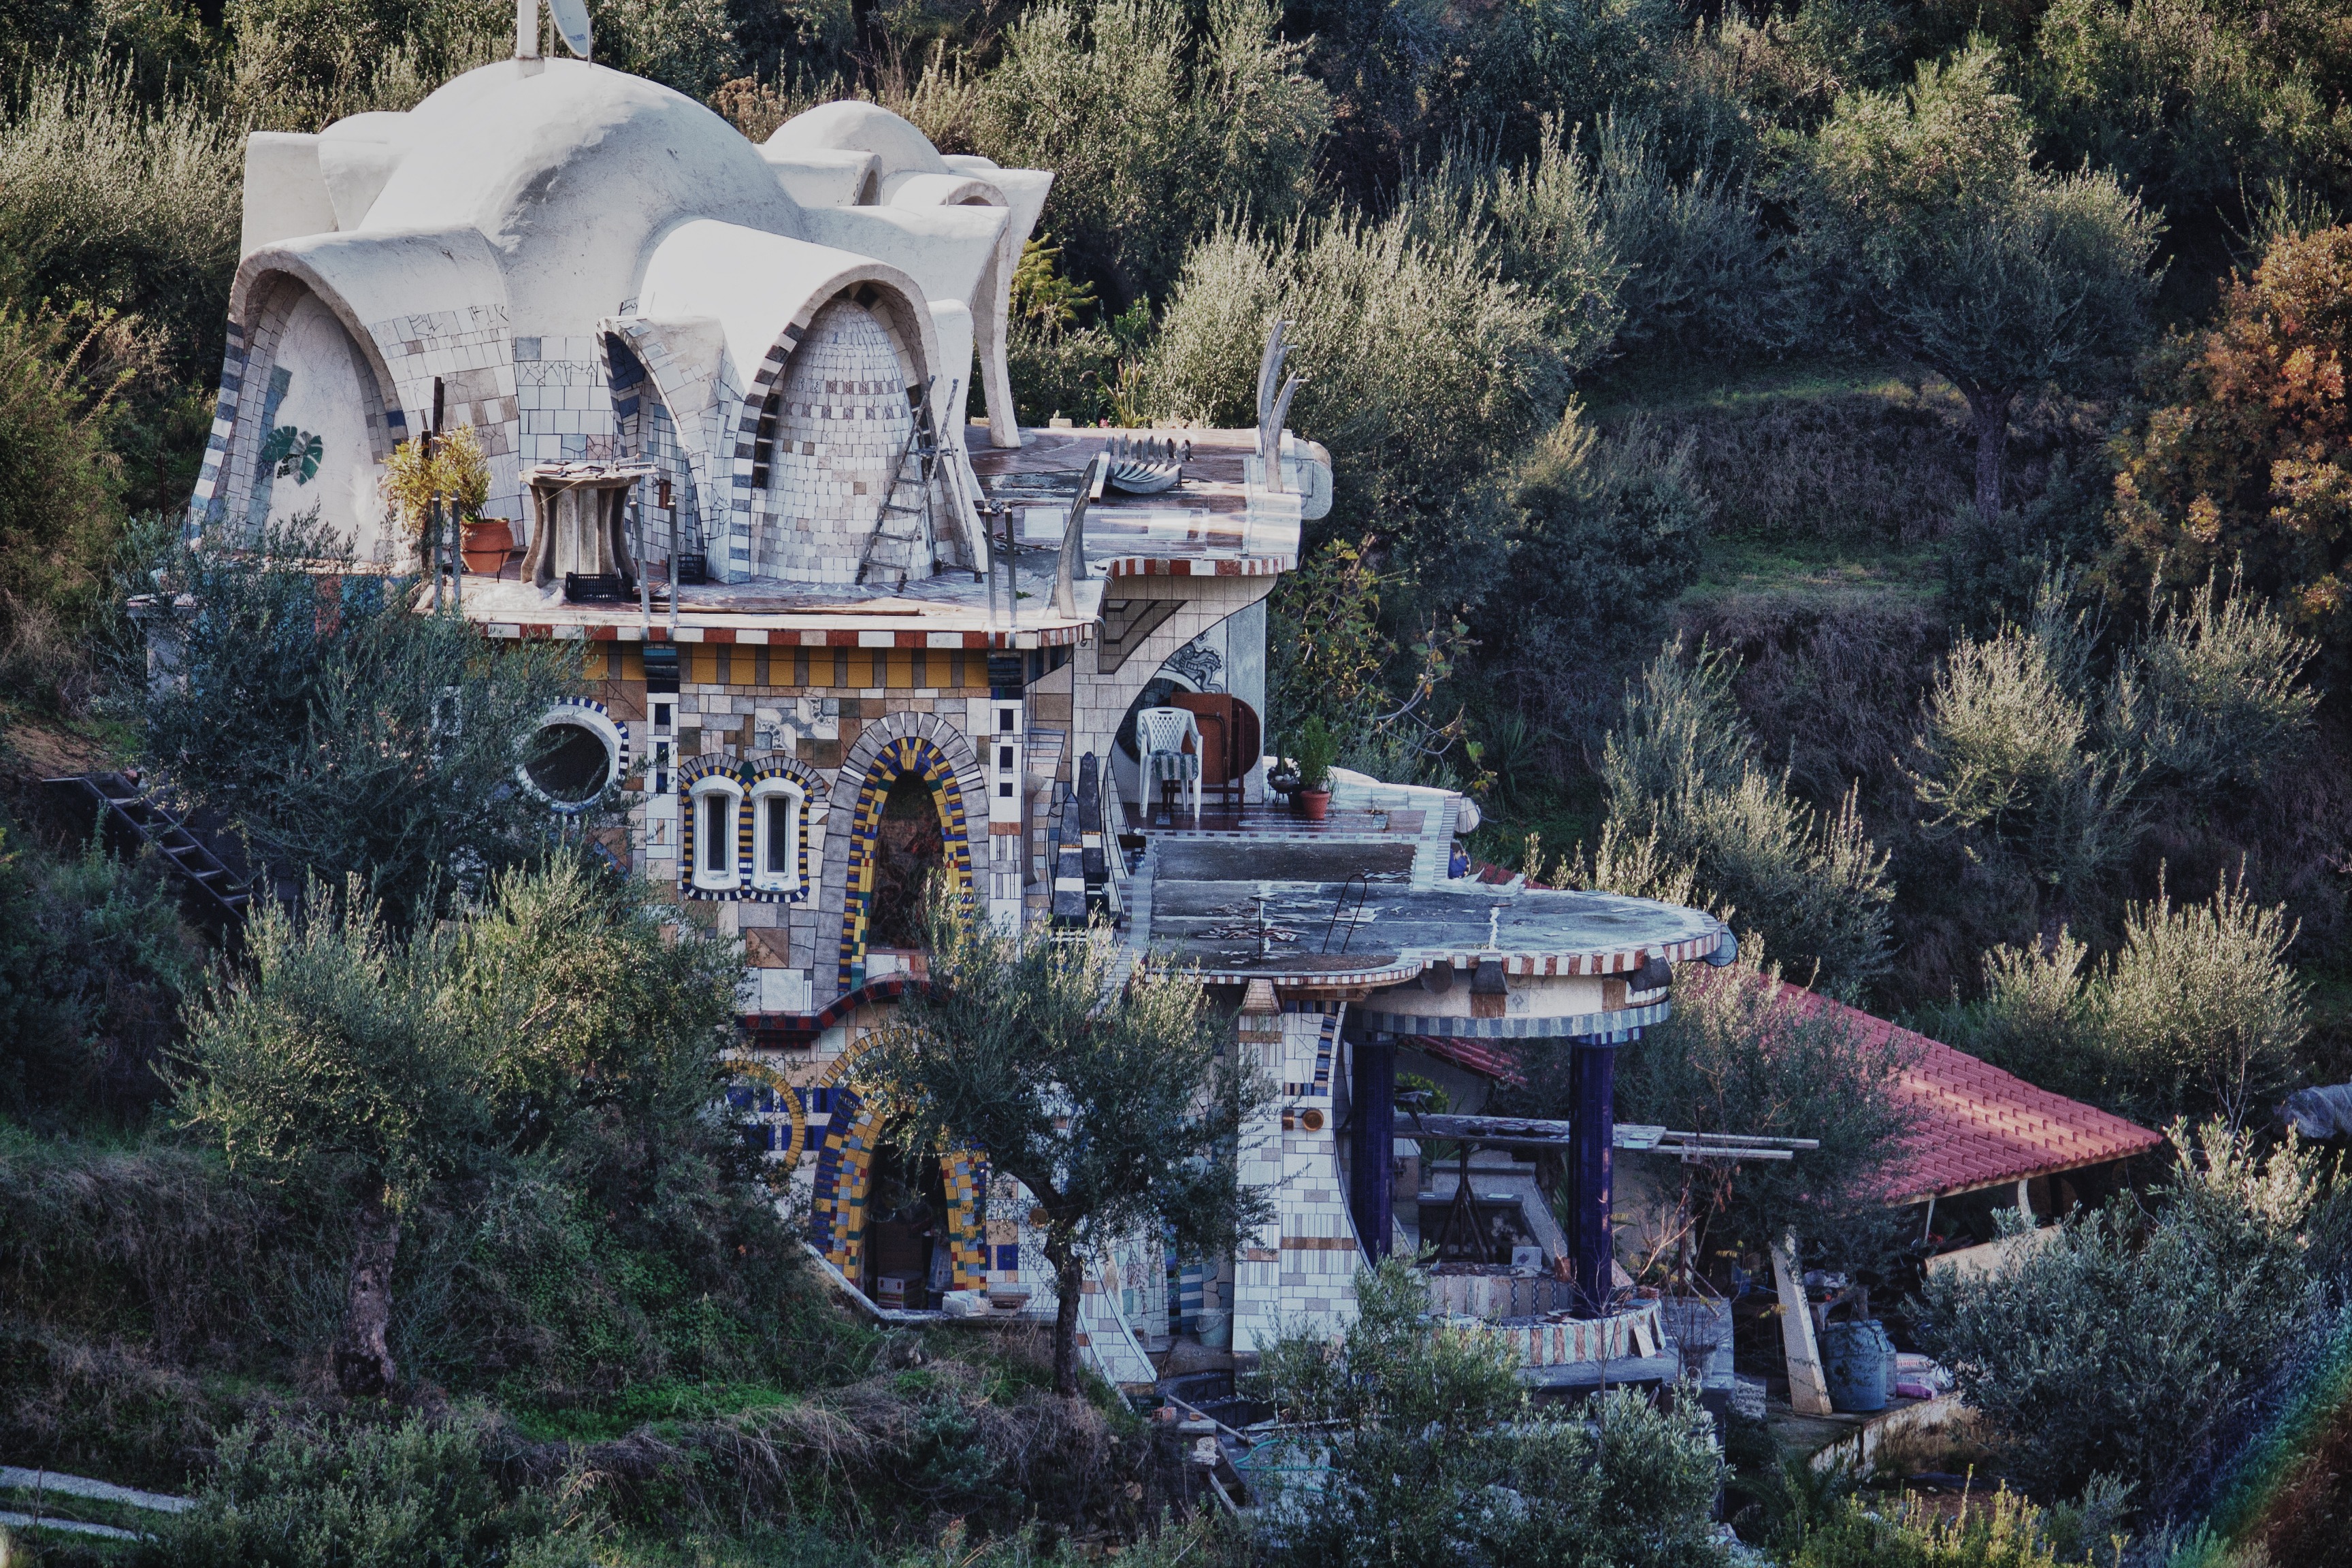
mansion, house, building, home, ruins, greece, estate, hundertwasser